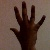
The image shows a hand gesture representing the number 5 in Indian Sign Language.